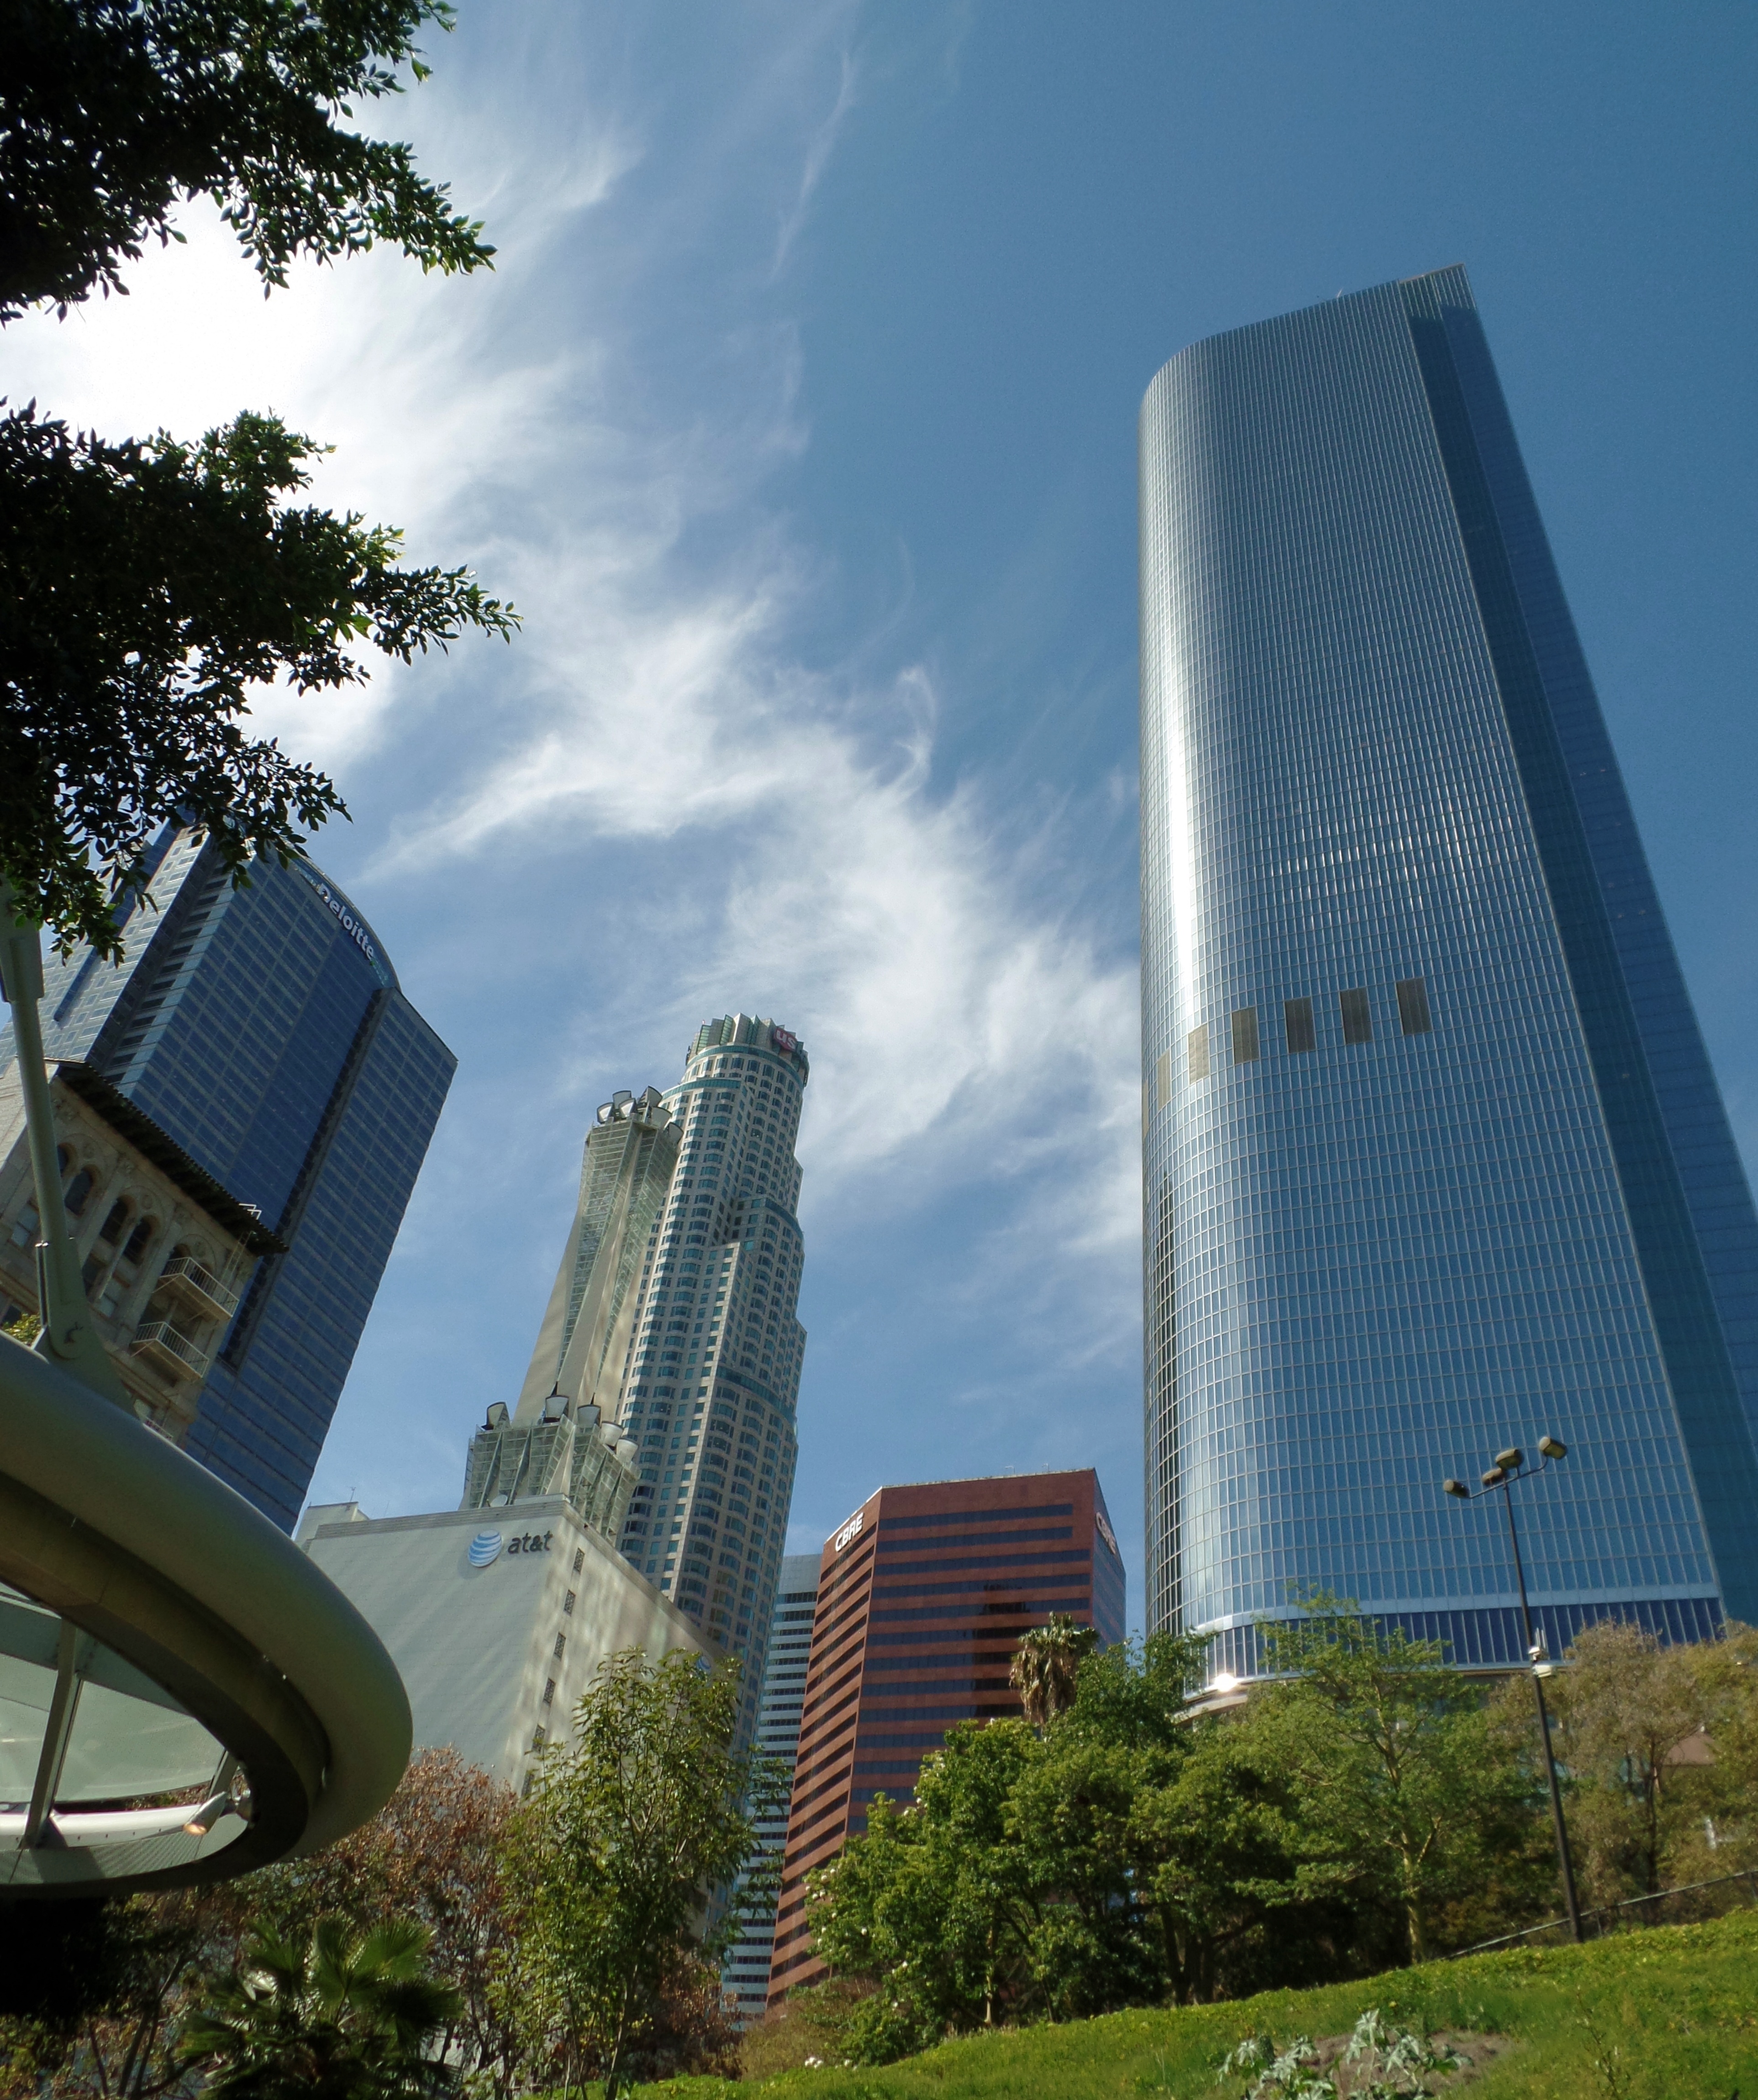
architecture, skyline, city, skyscraper, cityscape, downtown, tower, landmark, facade, tower block, headquarters, metropolis, condominium, los angeles, urban area, residential area, hill st at bunker hill, human settlement, metropolitan area